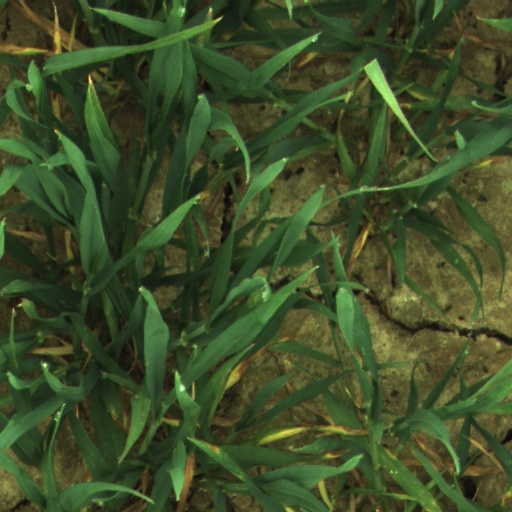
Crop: wheat